Company of Heroes (film)

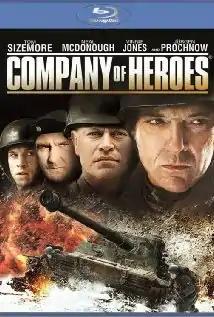
Blu-ray Cover Art

Company of Heroes is a 2013 American direct-to-video war thriller film directed by Don Michael Paul. The screenplay was co-written by Danny Bilson and Paul De Meo. It was loosely based on the video game of the same name. De Meo would later write "Company of Heroes 2".